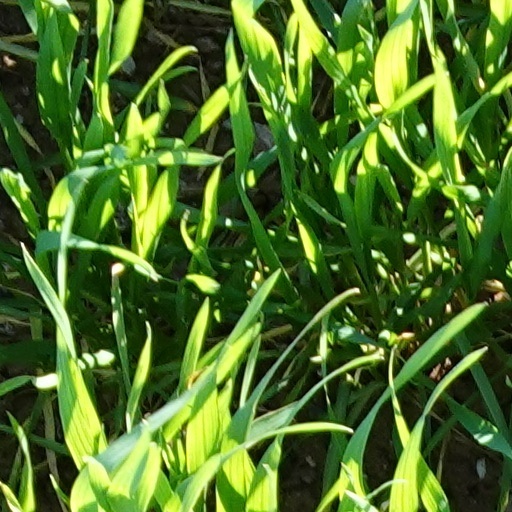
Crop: wheat